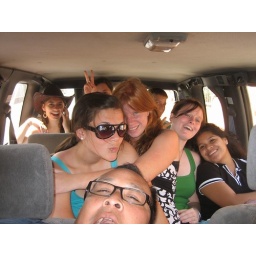
Me and the girls in the car